Soviet space program

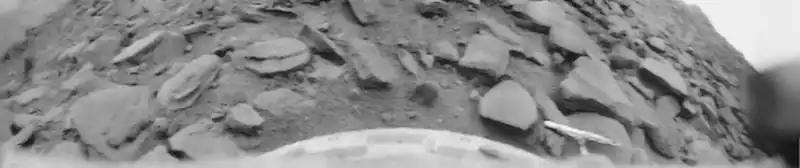
Surface of Venus taken by Venera 9

The Venera programme marked many firsts in space exploration and explorations of Venus. Venera 1 and Venera 2 resulted in failure due to losses of contact, Venera 3, which also lost contact, marked the first time a man-made object made contact with another planet after it impacted Venus on March 1, 1966. Venera 4, Venera 5, and Venera 6 performed successful atmospheric entry. In 1970 Venera 7 marked the first time a spacecraft was able to return data after landing on another planet.